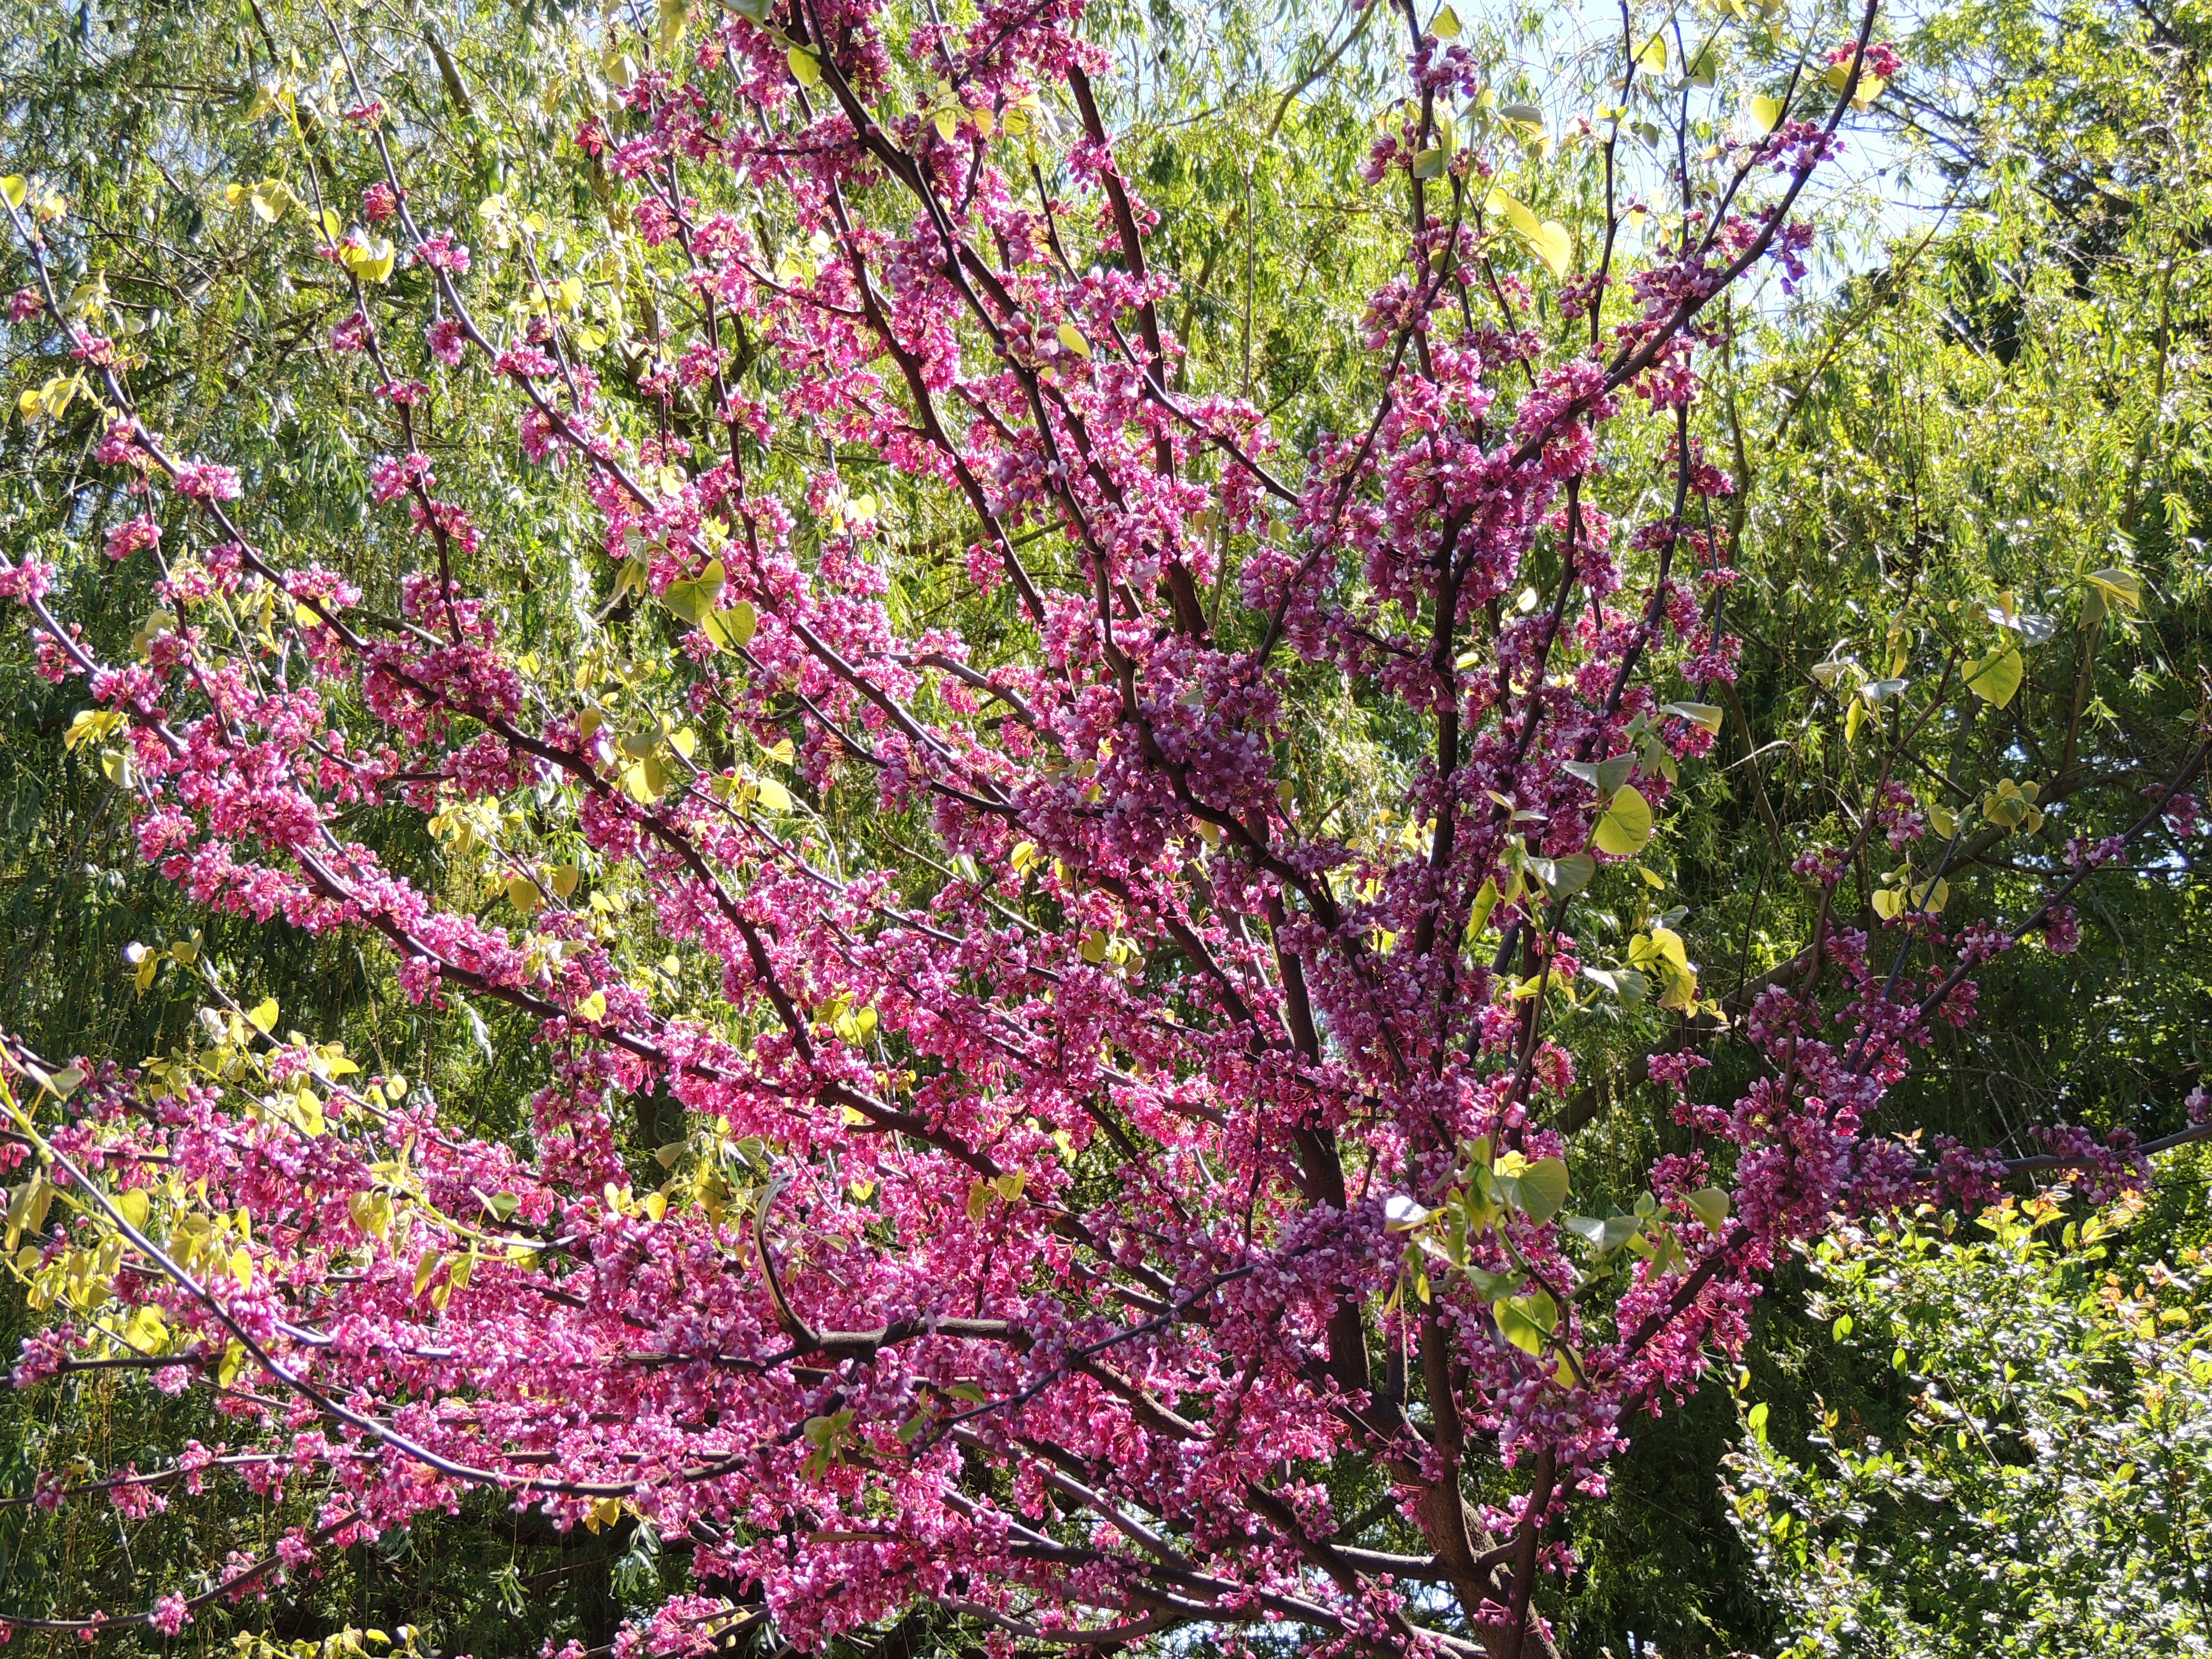
natural, flower, plant, tree, groundcover, magenta, twig, shrub, flowering plant, grass, annual plant, subshrub, petal, terrestrial plant, Tints and shades, herb, Forb, buddleia